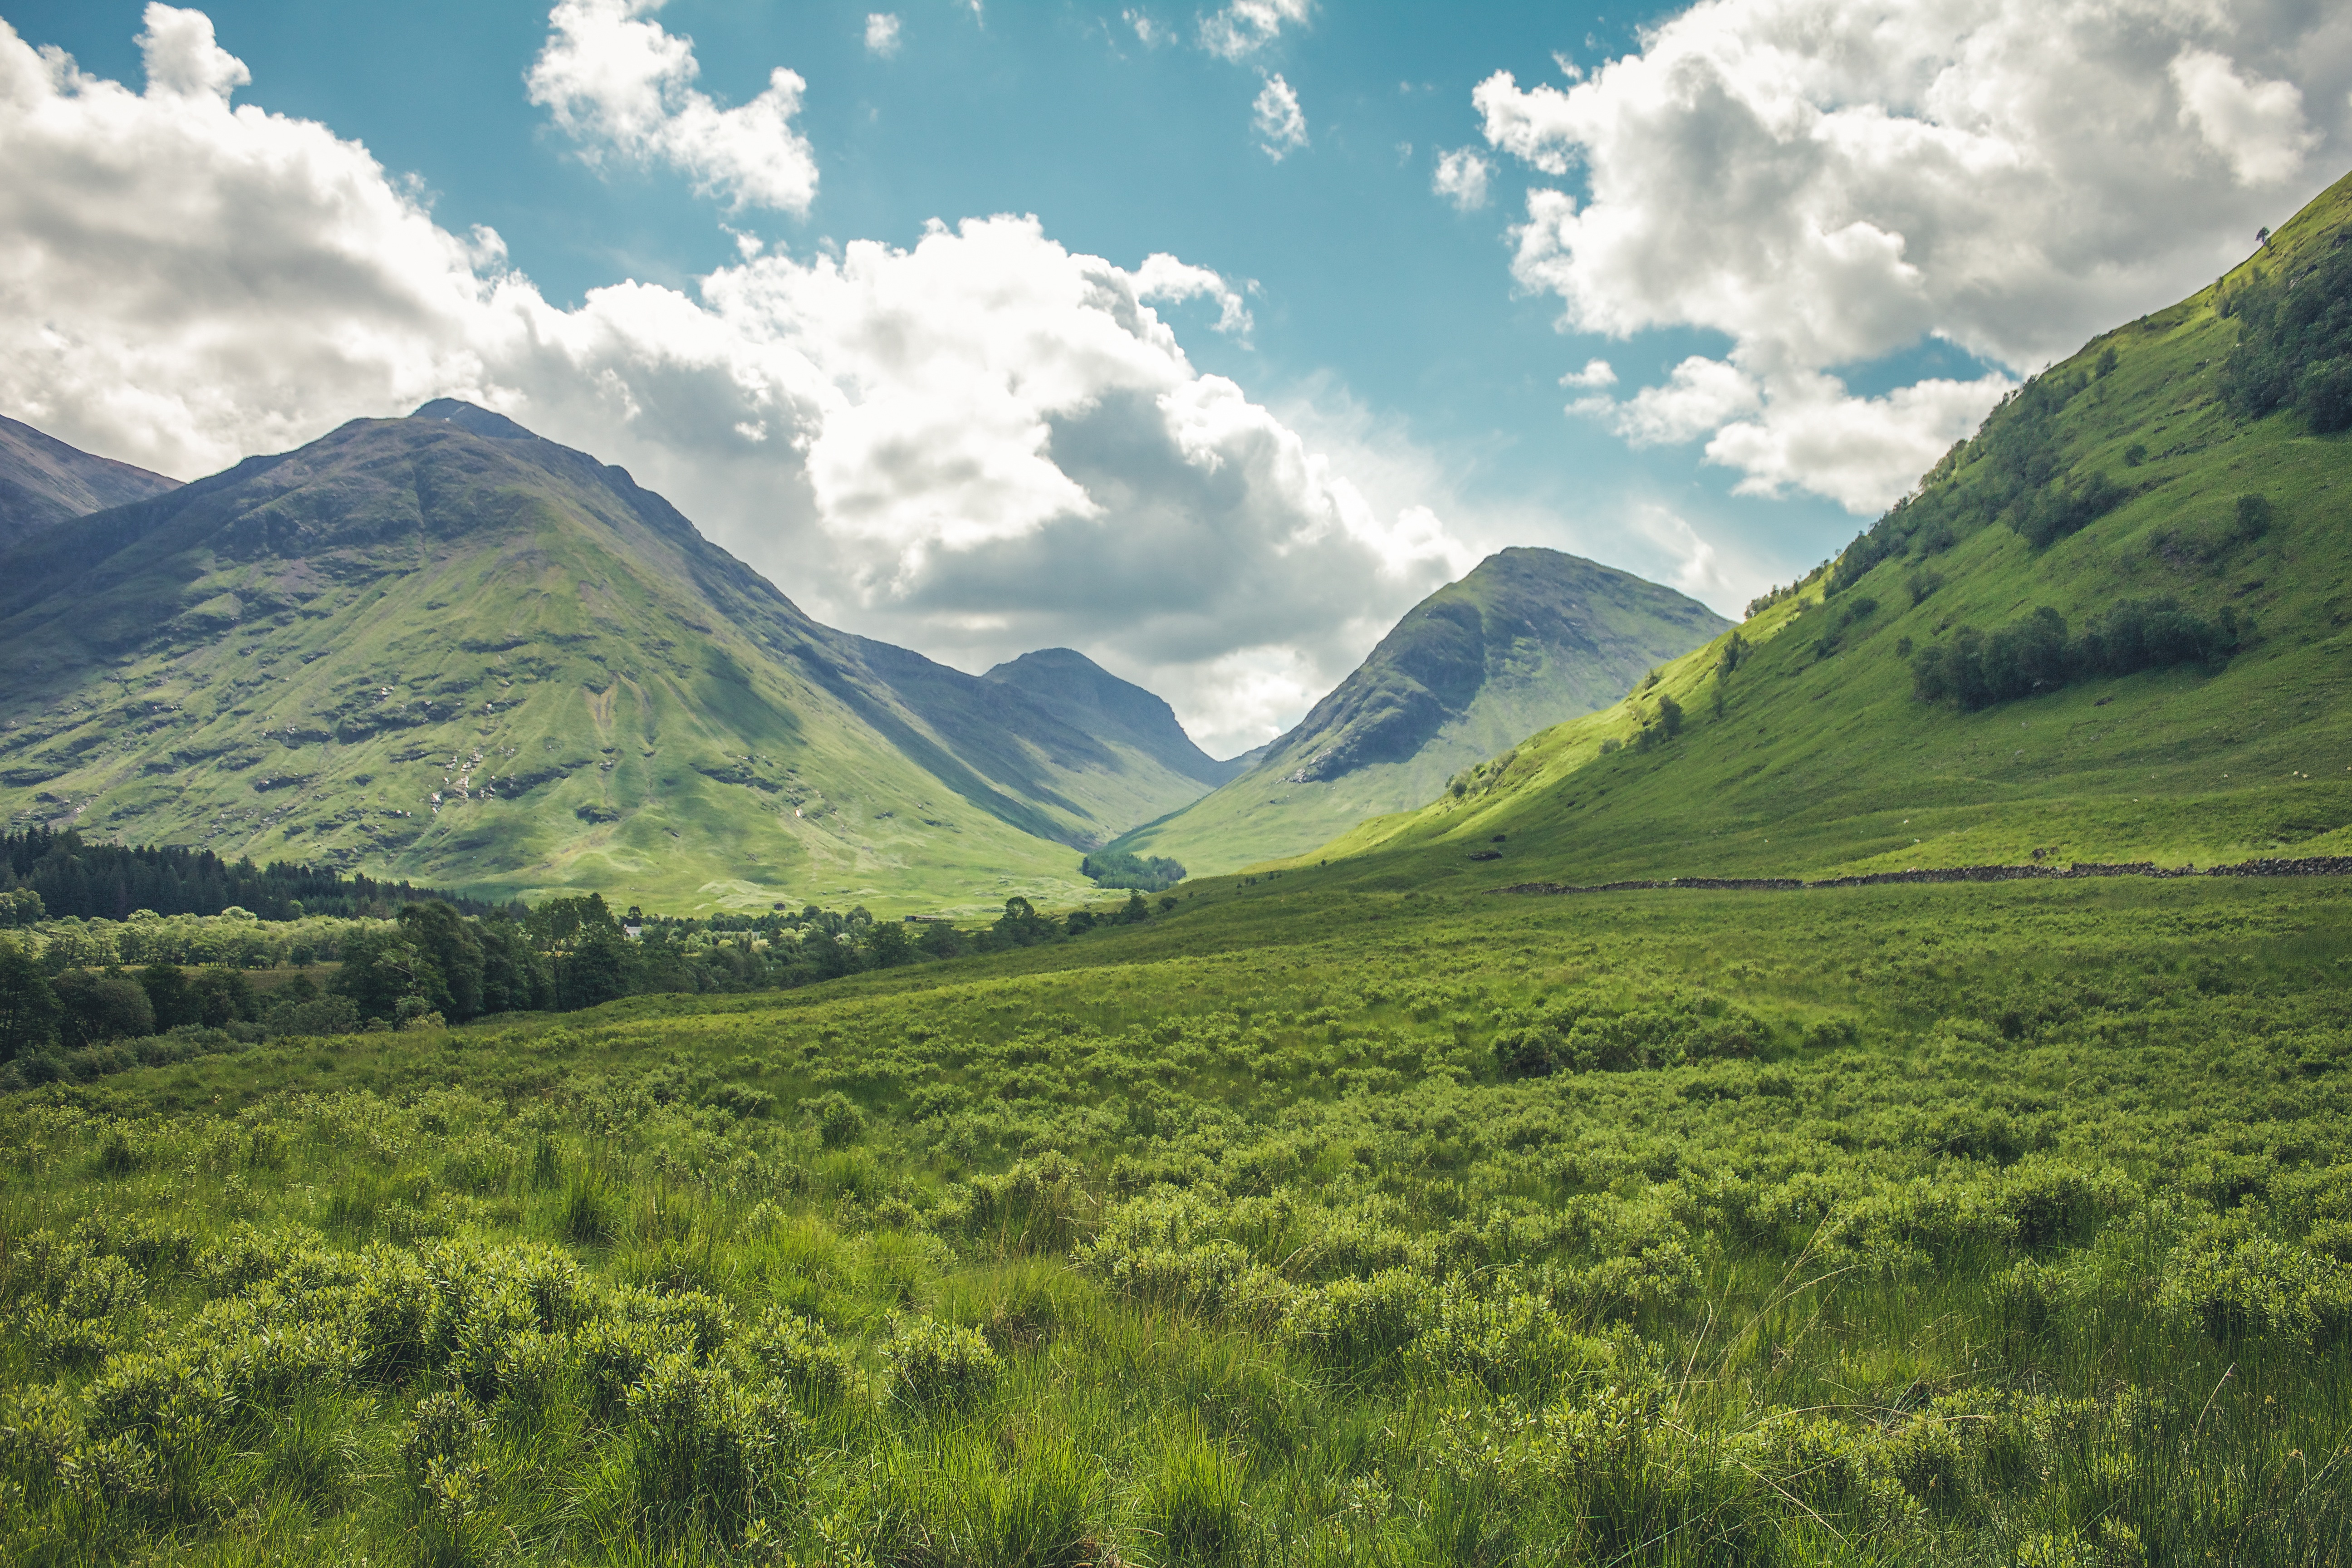
landscape, nature, grass, wilderness, mountain, cloud, field, meadow, hill, lake, valley, mountain range, pasture, highland, ridge, plain, alps, grassland, plateau, fell, habitat, loch, ecosystem, rural area, landform, mountain pass, natural environment, geographical feature, atmospheric phenomenon, mountainous landforms